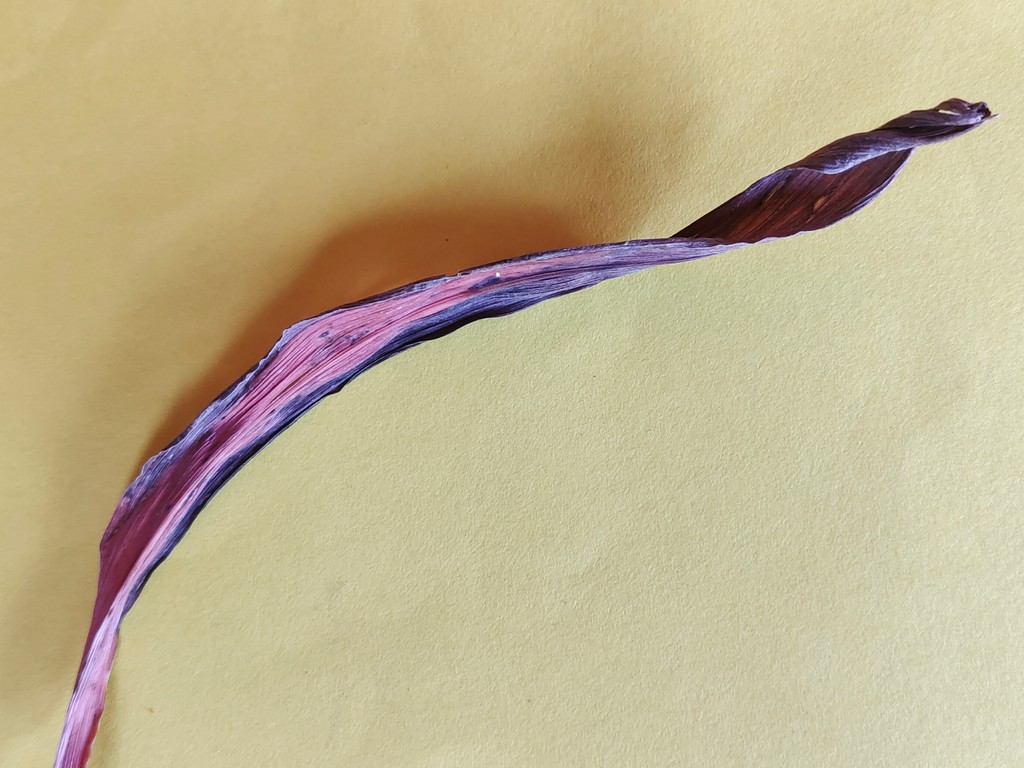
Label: Dried